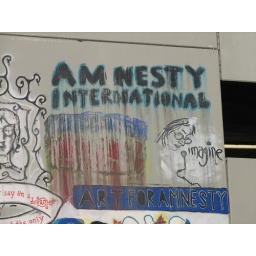
6 August 2007 - The mural on the wall in the car park in Cuba St/Swan St corner.